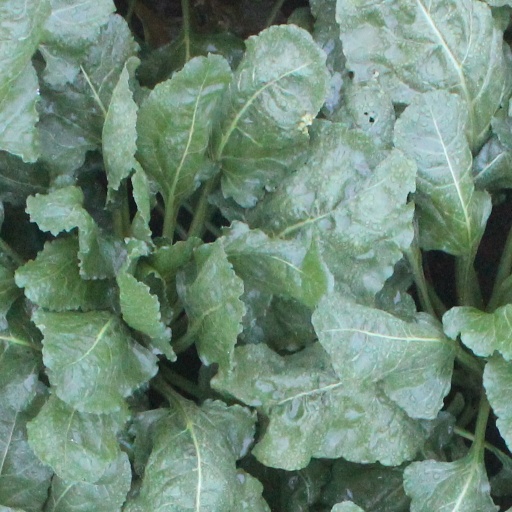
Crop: sugar beet